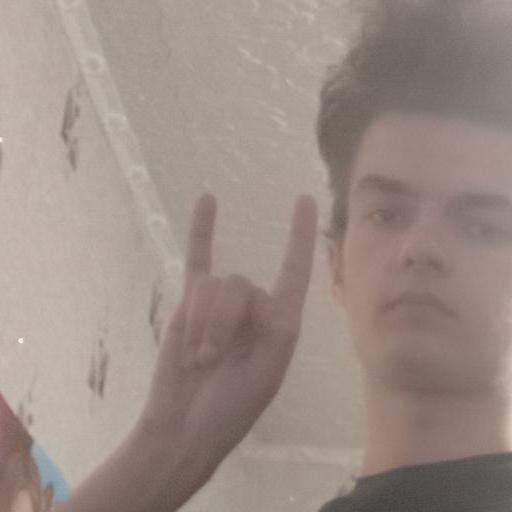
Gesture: rock